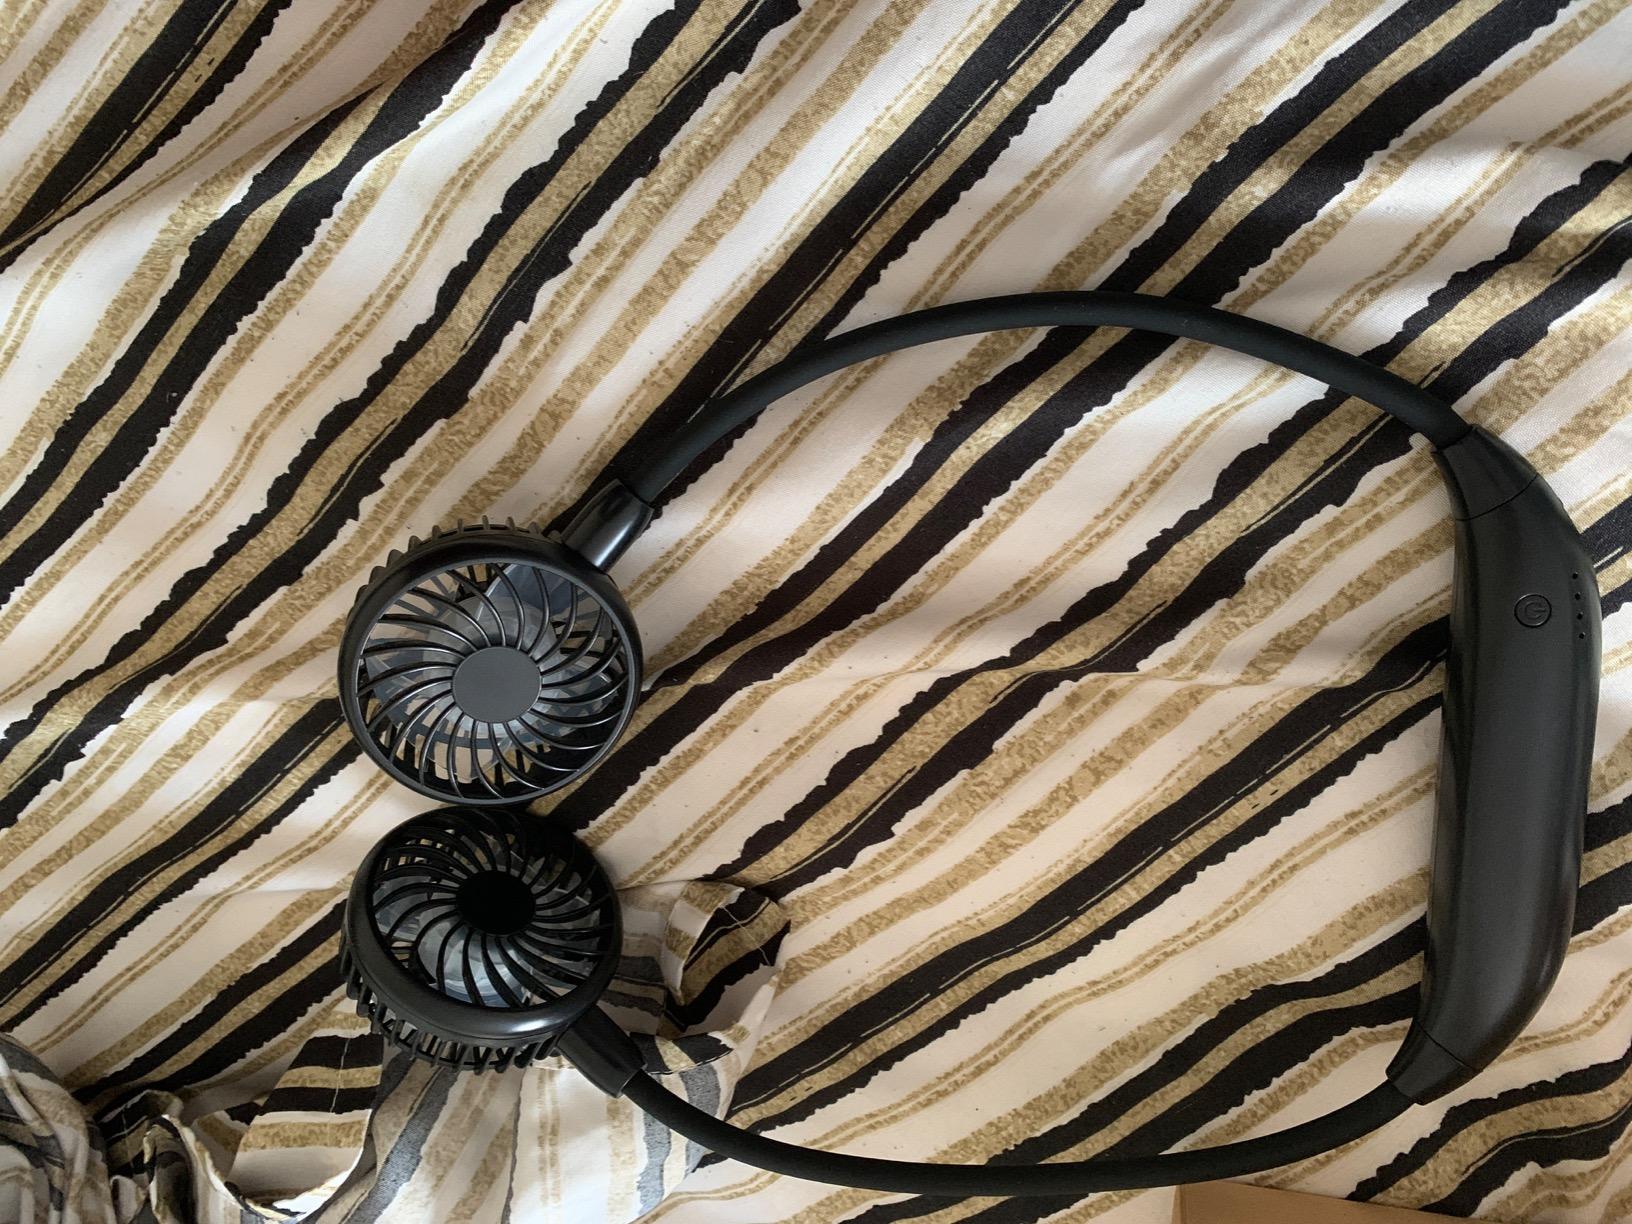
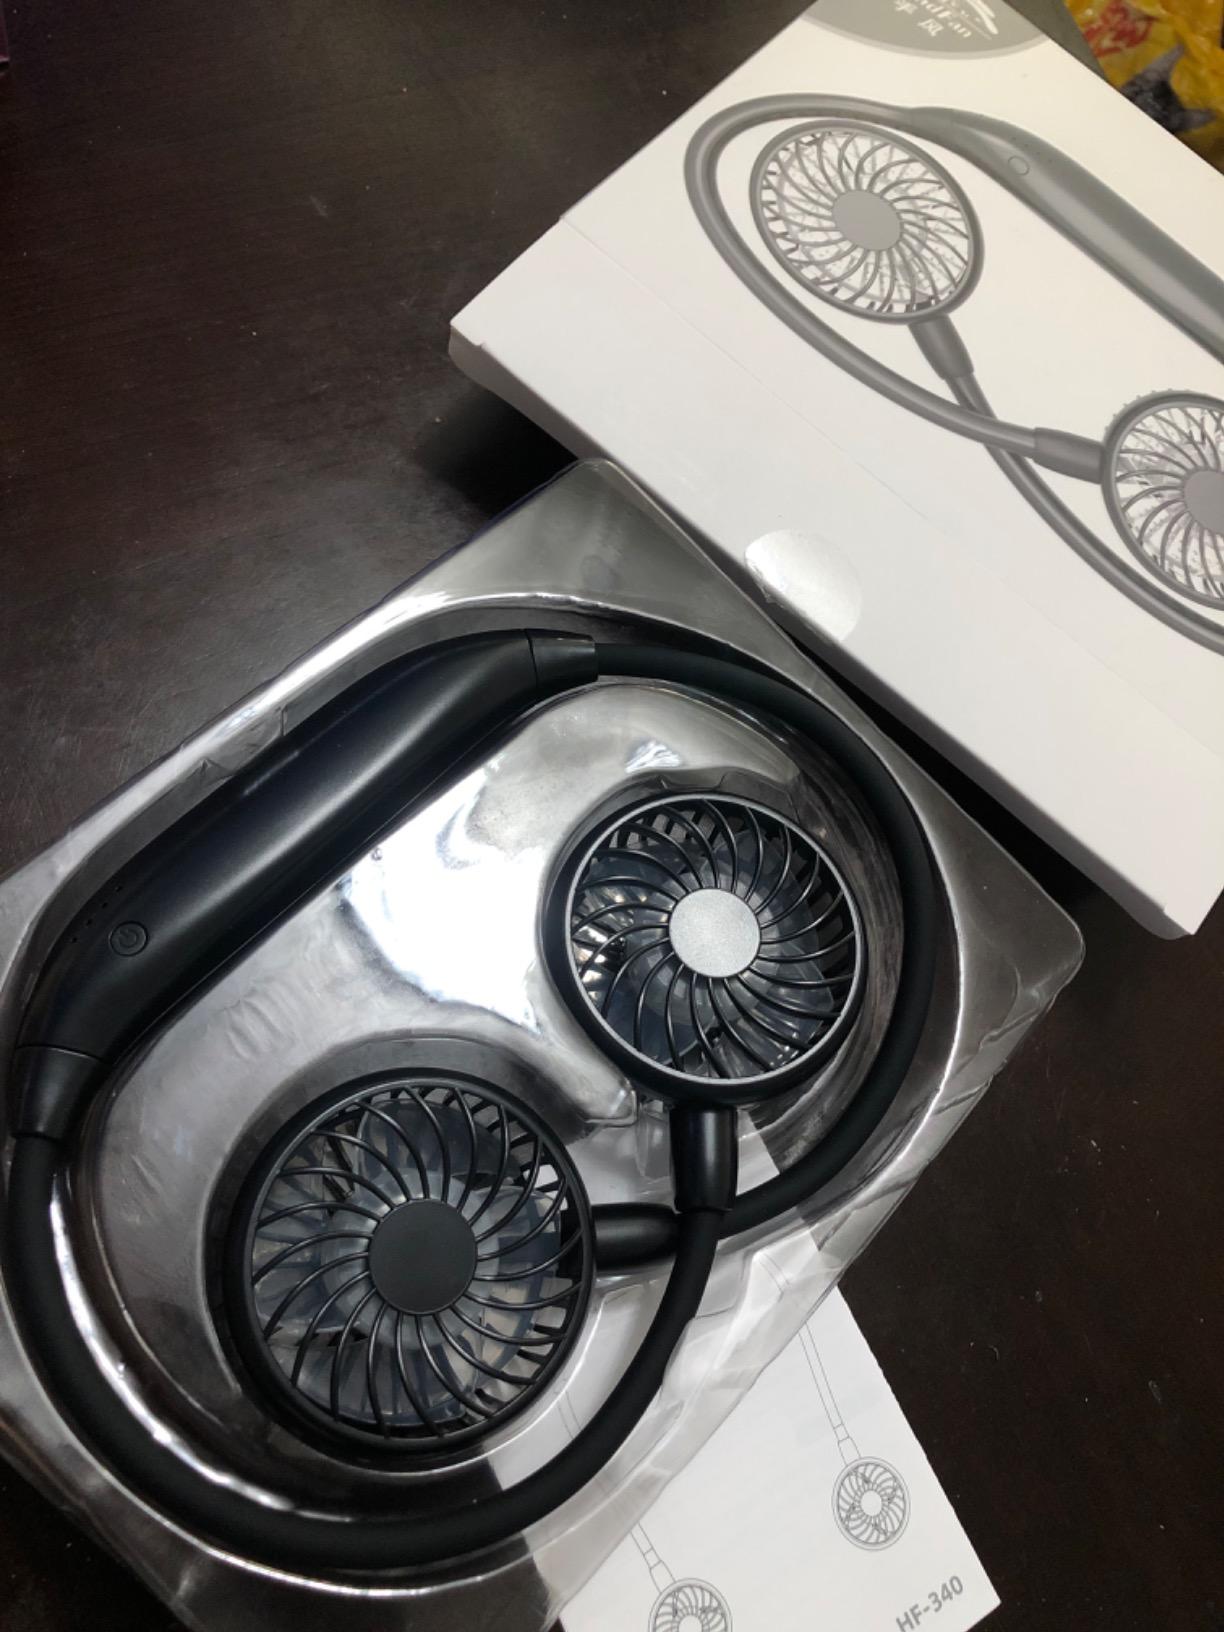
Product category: fan
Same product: yes